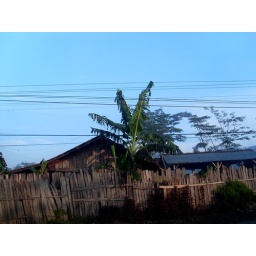
in Puerto Rico, banana tree is one of miracle